The Passion of the Christ

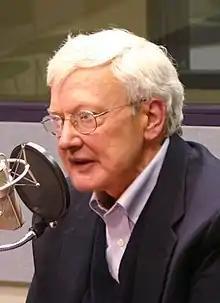
Roger Ebert gave "The Passion of the Christ" a positive review and defended it against allegations of anti-semitism.

"The Passion Recut", a re-edited version, was released in theaters on March 11, 2005, with five minutes of the most explicit violence deleted, in hopes of attracting more viewers by making the film approachable to consumers who found the original cut too gruesome. President of Newmarket Films Bob Berney stated, "I knew a lot of people that wanted to see it but couldn't go...They were just too nervous or squeamish". Gibson explained his reasoning for this re-edited version: